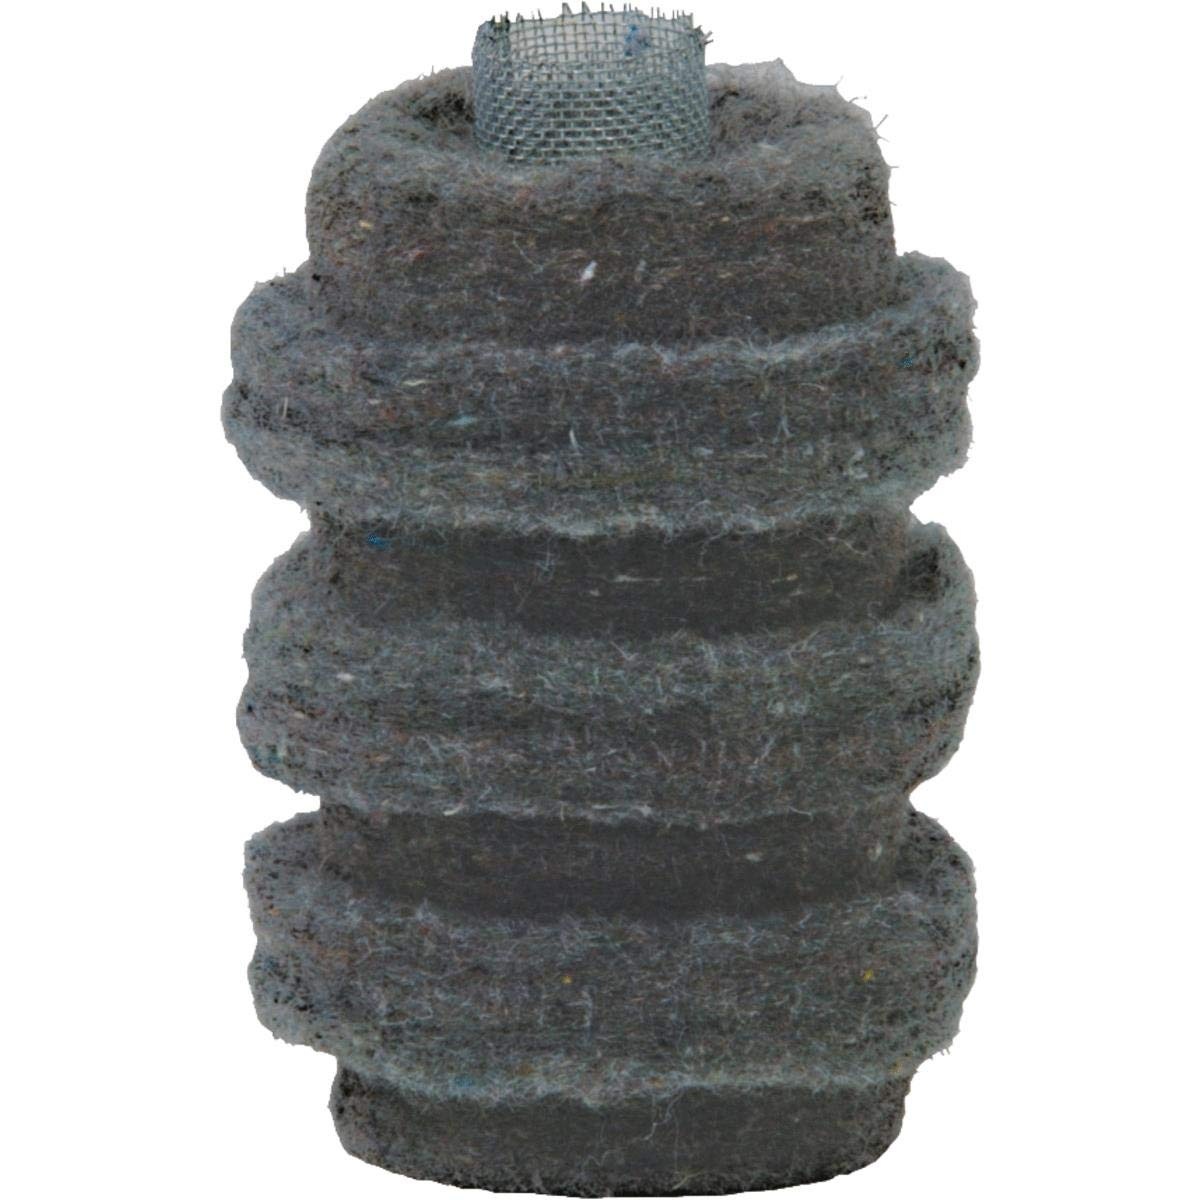
General Filters 2A710 Replacement Cartridge For 2A700-A 10 Micron Wool Felt
Replacement Cartridge, For 2A700-A 10 Micron Wool Felt, Center Core Bond To Prevent Media Migration, Removes Moisture, Solids And Other Impurities From Fuel Oil. The Product Is Manufactured In China. Easy Installation And Easy Handling.
Brand: General Filters
Category: Hardware > Fuel > Kerosene > Clear Kerosene